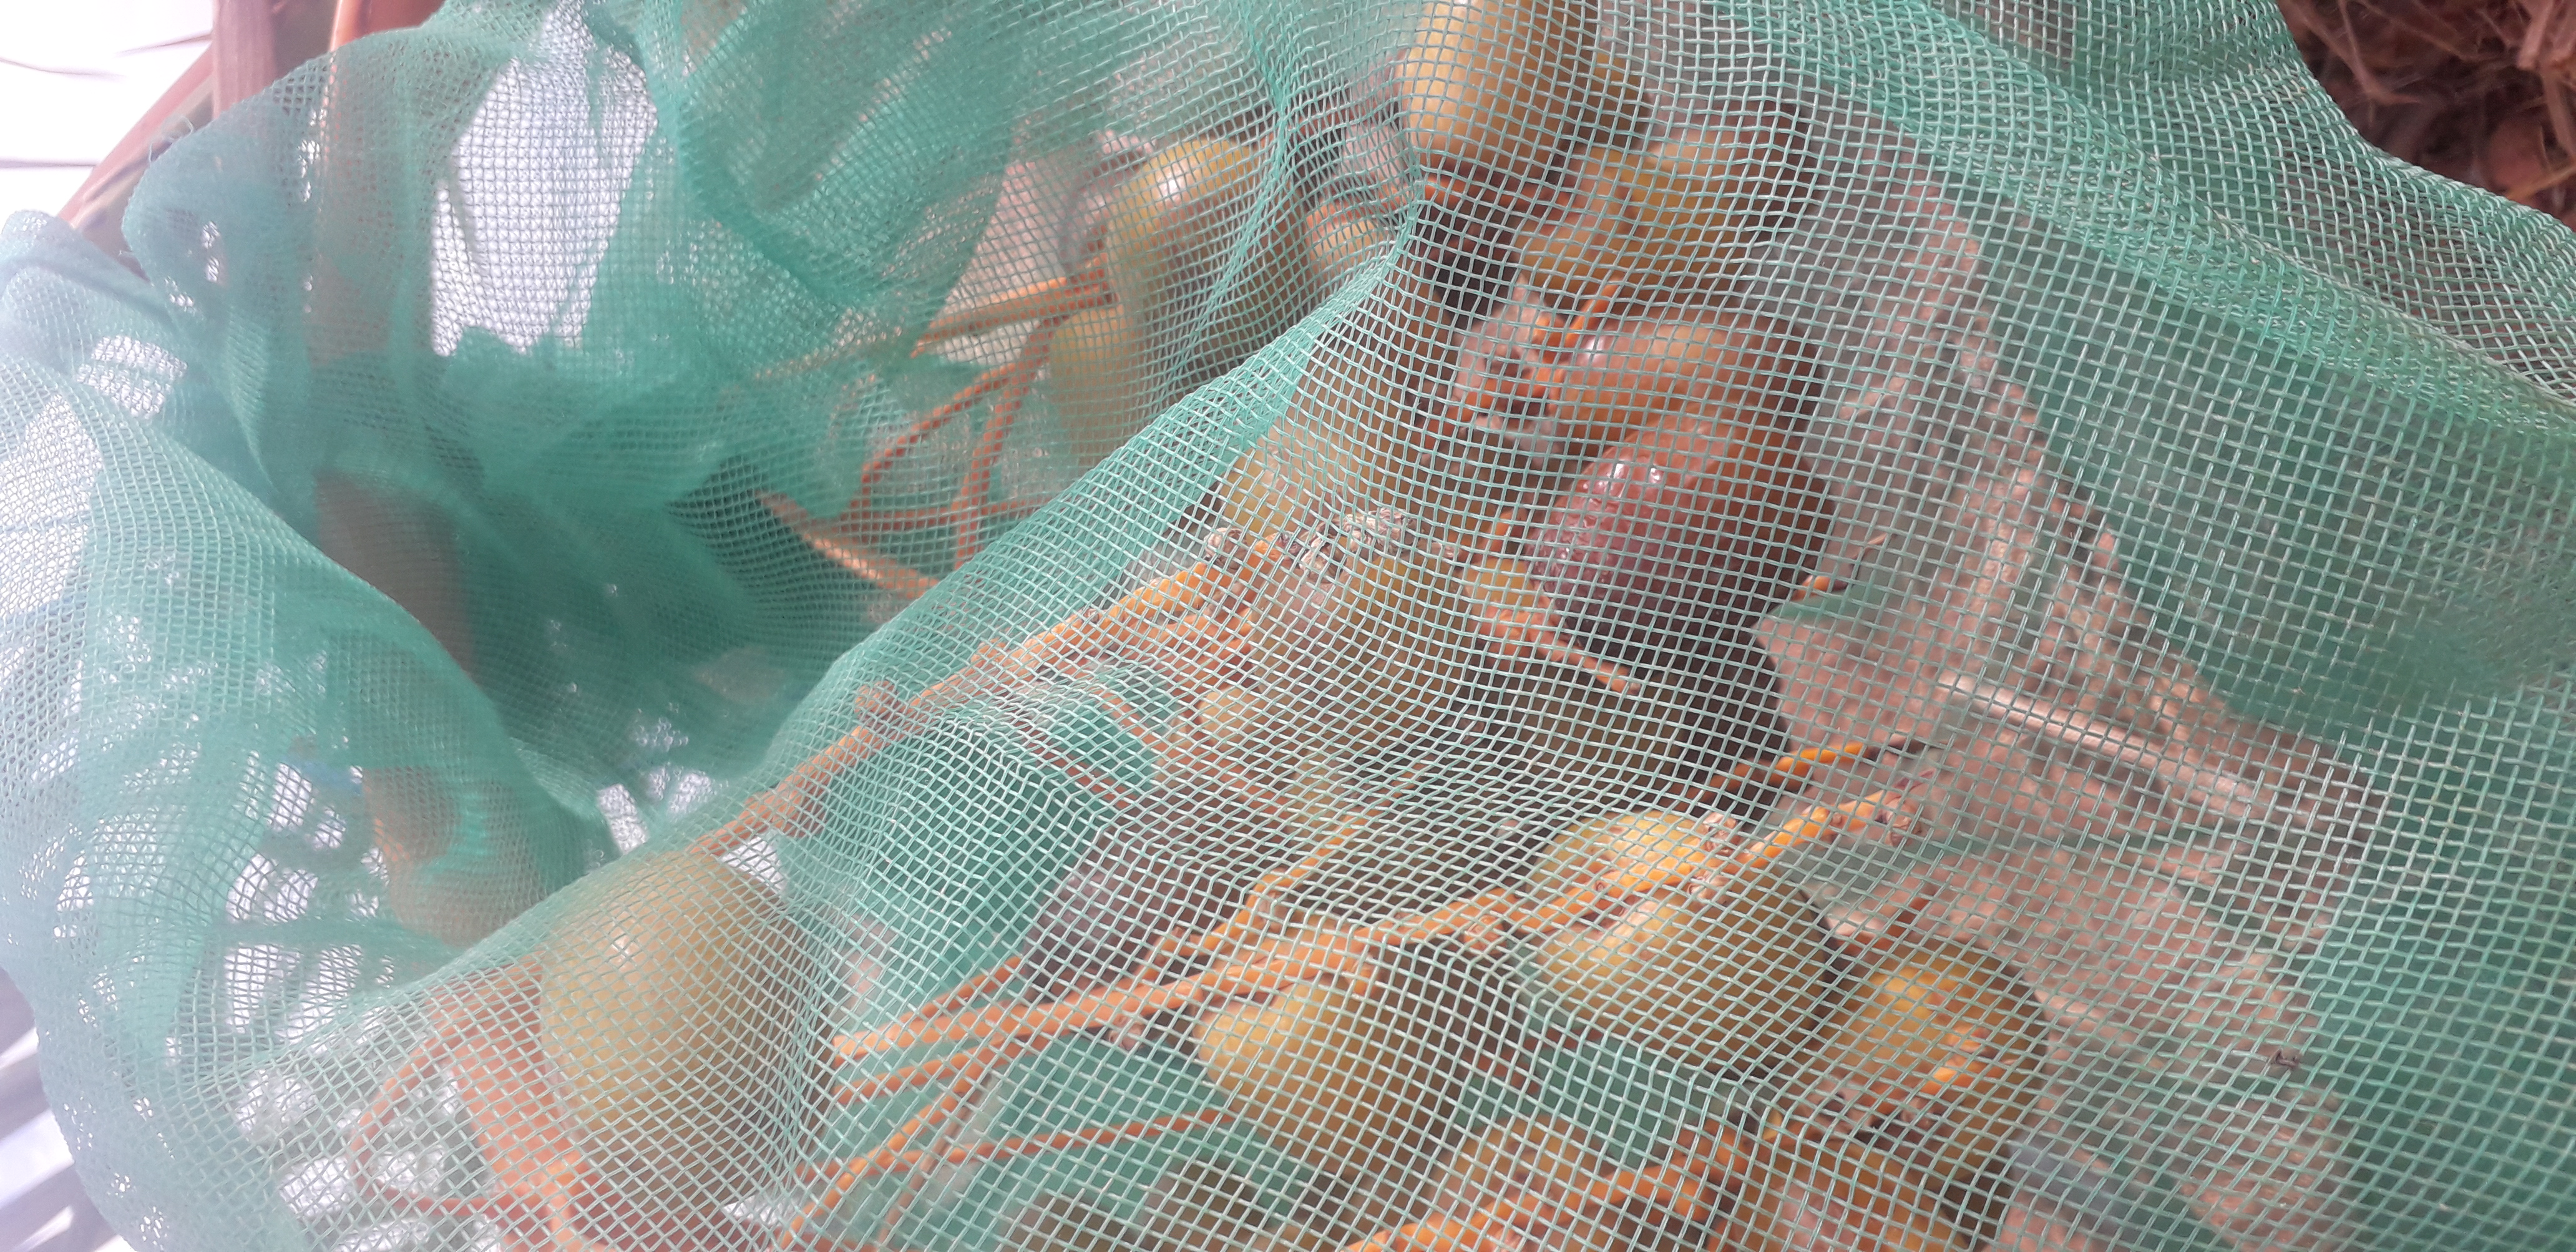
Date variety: Boufagous